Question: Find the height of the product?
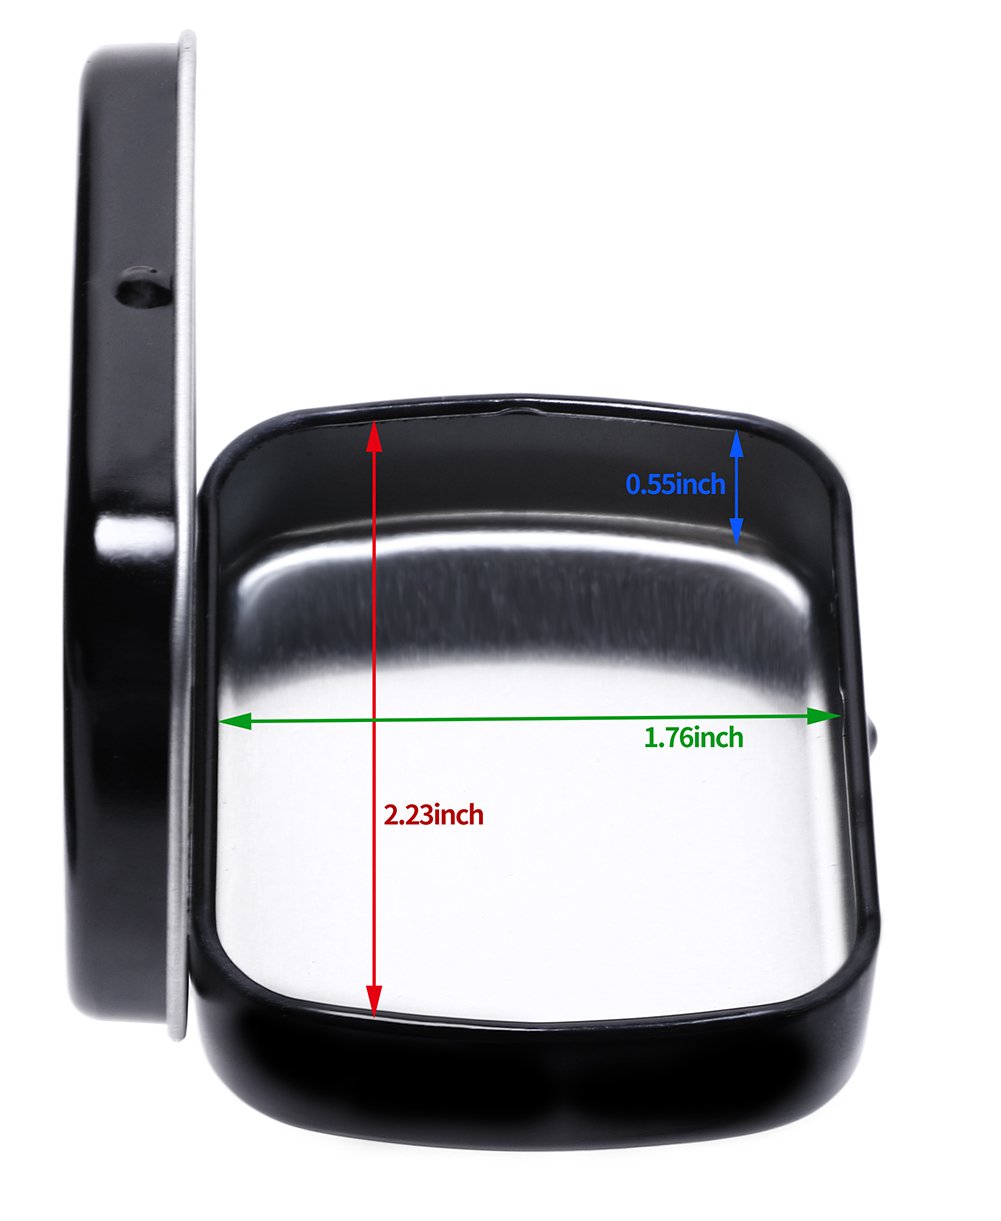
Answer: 2.23 inch